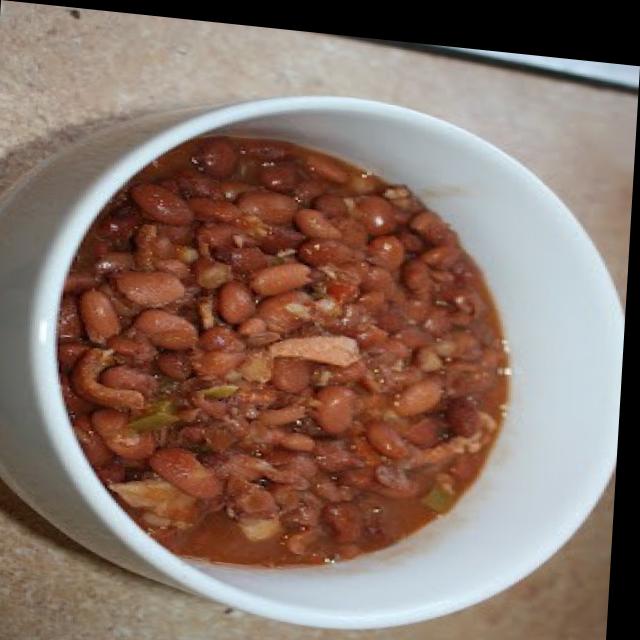
Dish: rajma_curry